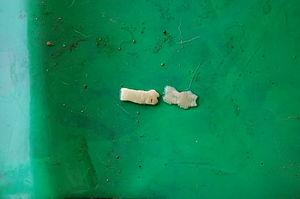
L'acariose est une maladie, souvent parasitaire, causée par un acarien. Du point de vue médical et vétérinaire, il est habituel de mettre à part, du fait de leur importance, les tiques, et l'on entend par « acarien », les « acariens non tiques ».